Billy Volek

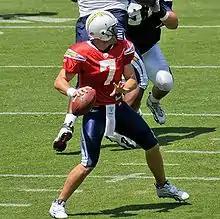
Volek with the San Diego Chargers in 2008

John William Volek (born April 28, 1976) is an American former professional football player who was a quarterback in the National Football League (NFL). He played college football for the Fresno State Bulldogs. He was signed by the Tennessee Titans as an undrafted free agent in 2000 and also played for the San Diego Chargers.